Telophase

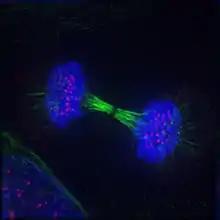
Fluorescence micrograph of a human cell in telophase showing chromosomes (DNA) in blue, microtubules in green and kinetochores in pink

Telophase is the final stage in both meiosis and mitosis in a eukaryotic cell. During telophase, the effects of prophase and prometaphase (the nucleolus and nuclear membrane disintegrating) are reversed. As chromosomes reach the cell poles, a nuclear envelope is re-assembled around each set of chromatids, the nucleoli reappear, and chromosomes begin to decondense back into the expanded chromatin that is present during interphase. The mitotic spindle is disassembled and remaining spindle microtubules are depolymerized. Telophase accounts for approximately 2% of the cell cycle's duration.